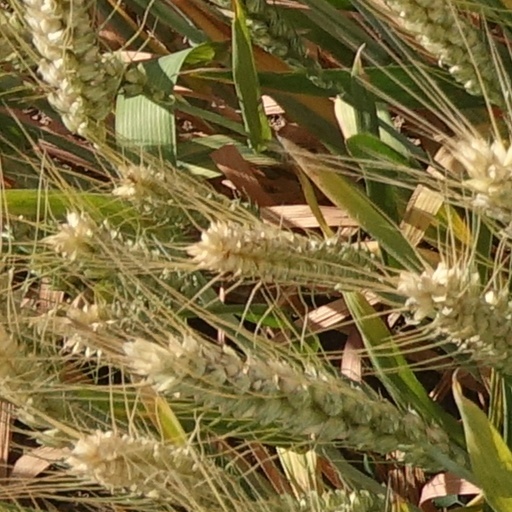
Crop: wheat